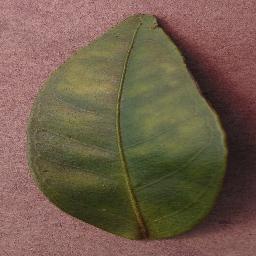
Label: Orange___Haunglongbing_(Citrus_greening)